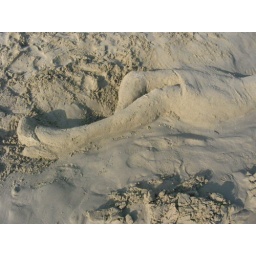
Girl/lady/ in the sand/ sand sculpture on the beach at Big Wave Bay, Hong Kong Sanyo digital camera